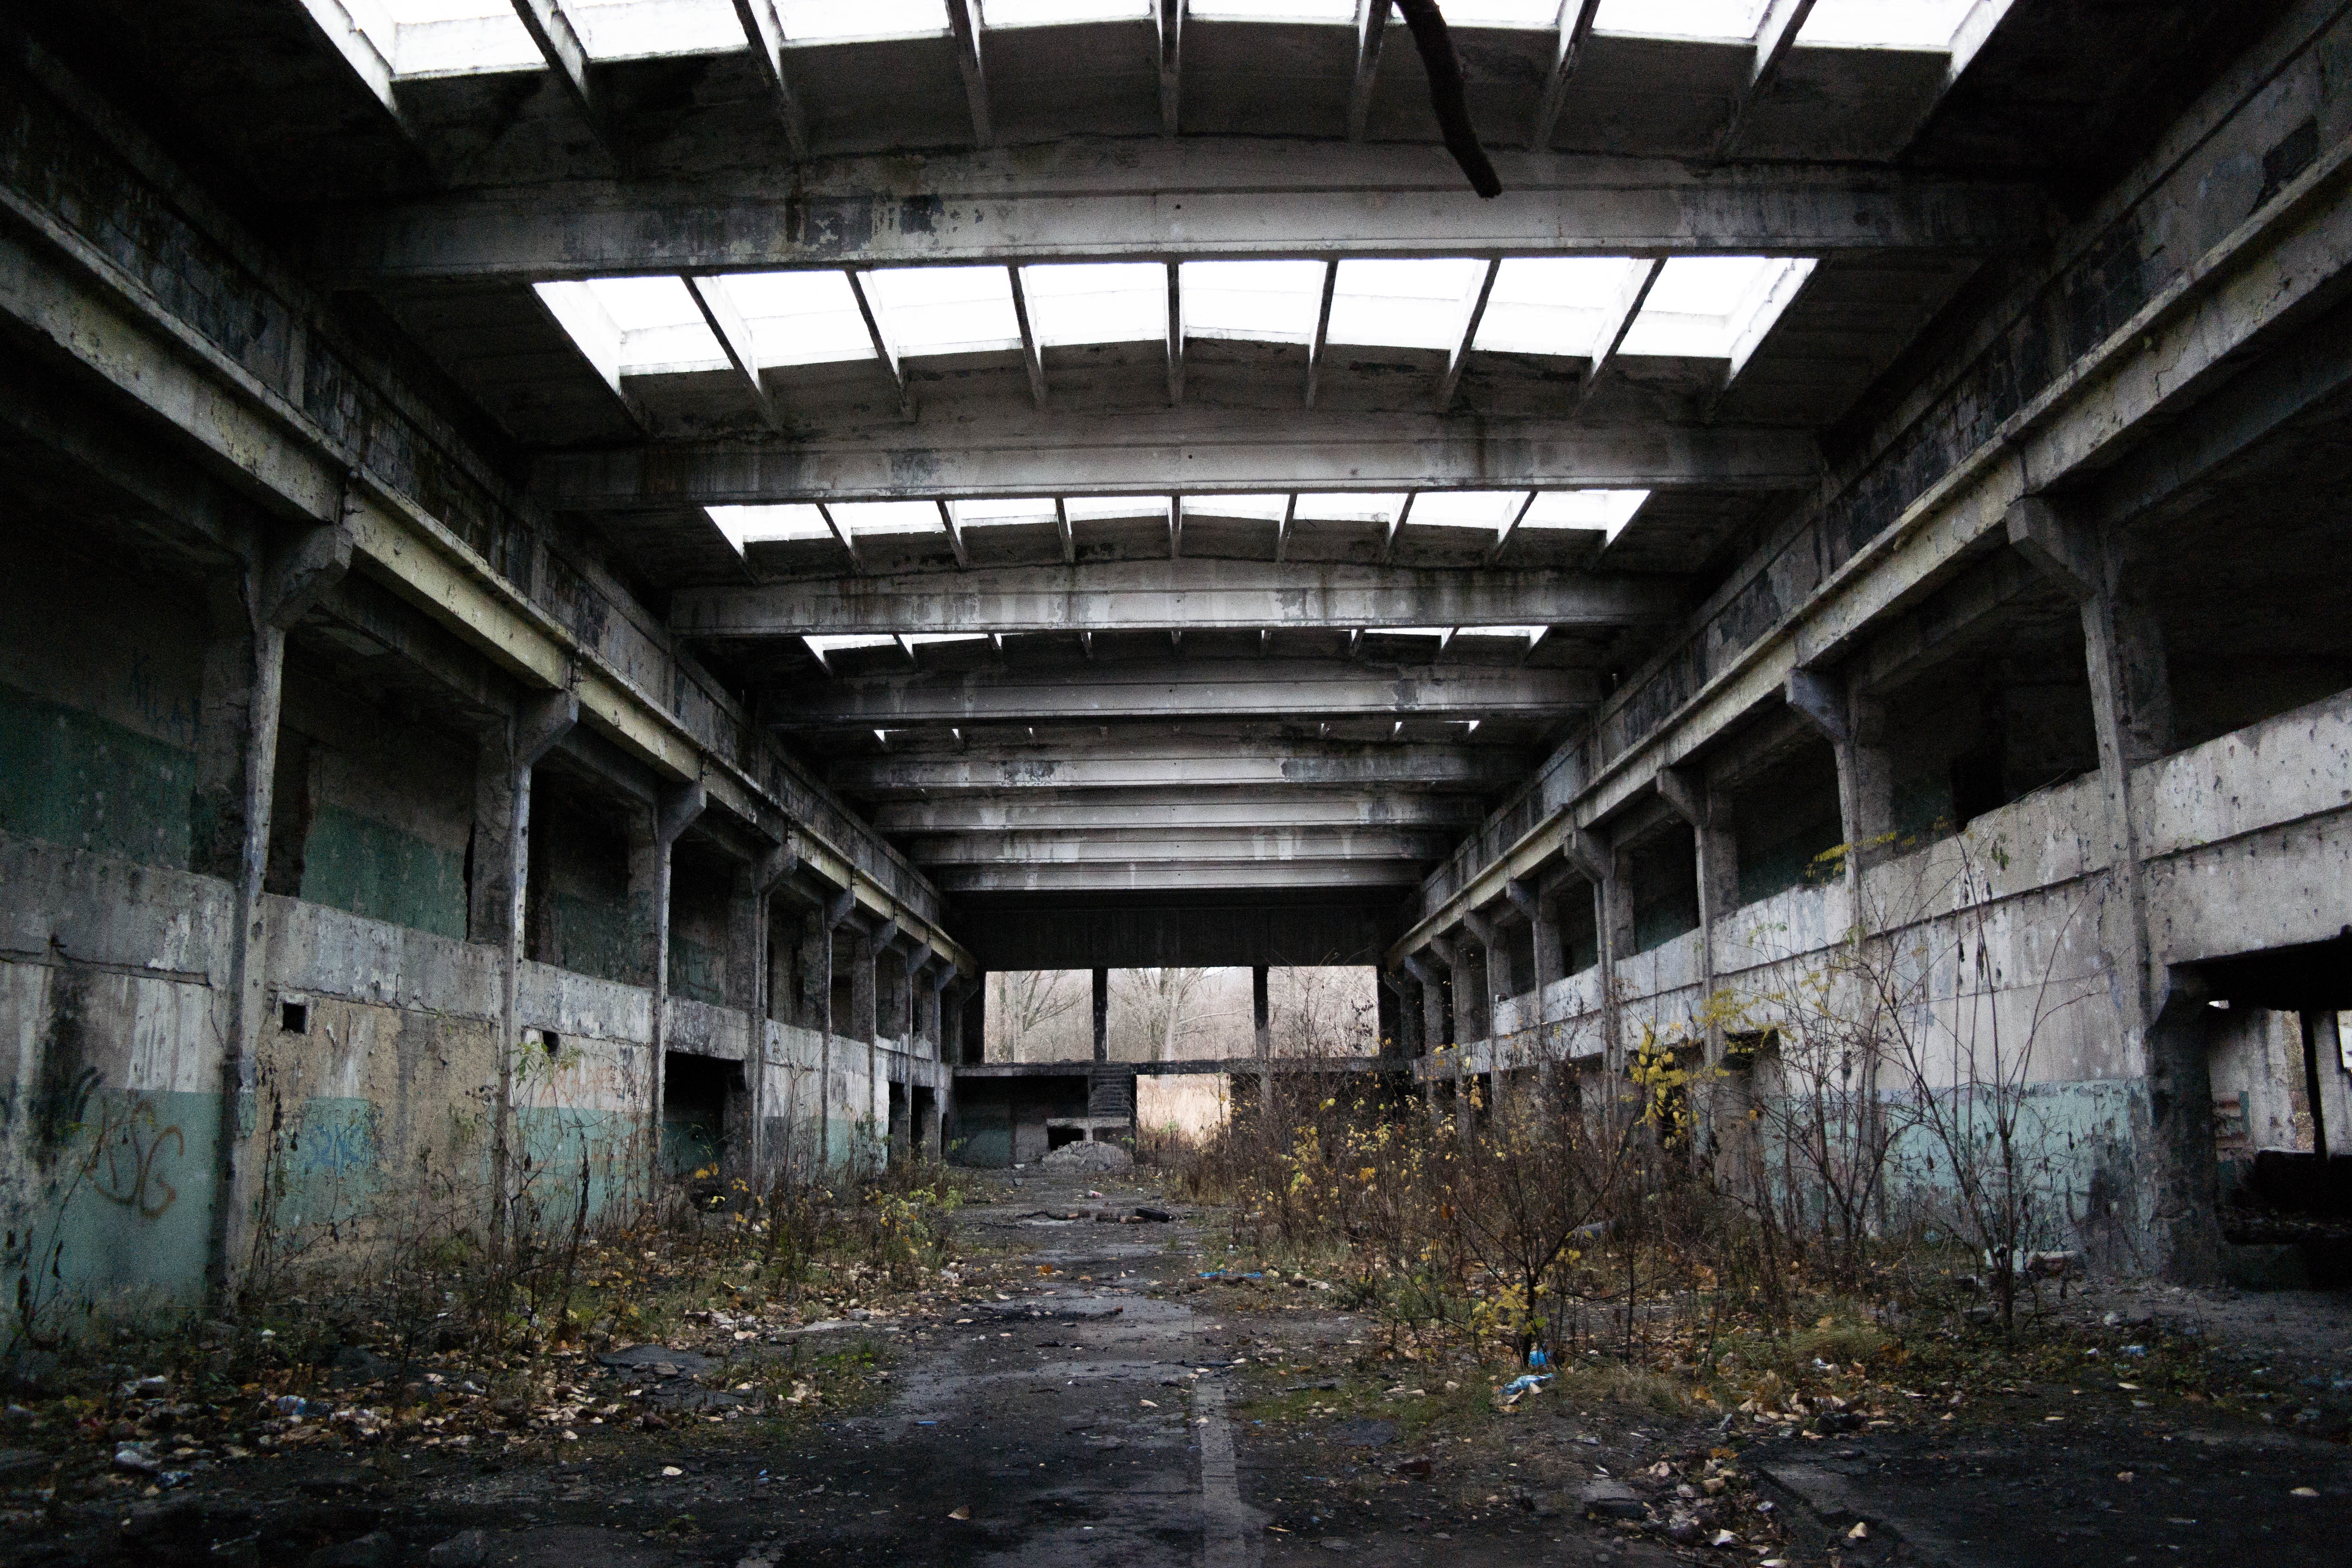
architecture, building, old, urban, shed, transport, hall, abandoned, factory, industry, crash, warehouse, old buildings, urban area, exploration of the, wa brzych